List of preserved Shelvoke and Drewry vehicles

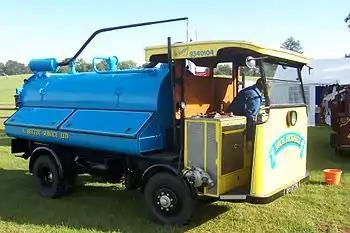
Shelvoke & Drewry Freighter Gully Emptier at Old Warden Steam Fair 2005. In Livery of Michael Bicknell.

Custodian: Southern Counties Historic Vehicles Preservation Trust (SCHVPT) Location: Sussex, UK When BPL 73 and her sister Freighter DPF 432 were withdrawn from service with Epsom & Ewell Council instead of making a final trip to the scrapyard they were stored by the council. Eventually the building they were stored in was to be demolished and one of the Freighters was offered to a group of enthusiasts from Worthing in the 1960s. This was long before the concept of preserving commercial vehicles had become established. The group is now known as the Southern Counties Historic Vehicle Preservation Trust who continue to care for this vehicle.